The Port Macquarie News and Hastings River Advocate

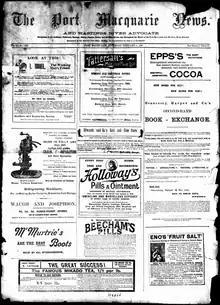
"The Port Macquarie News and Hastings River Advocate", 7 January 1899

The Port Macquarie News and Hastings River Advocate was a weekly English language newspaper published in Port Macquarie, New South Wales, Australia.